Michael McKenry

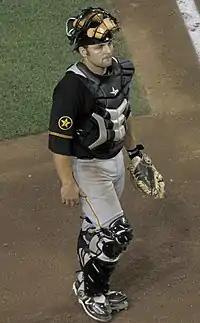
McKenry with the Pittsburgh Pirates in 2011

On June 13, 2011, he was traded to the Pittsburgh Pirates for cash or a player to be named later. McKenry made his debut for the Pirates on June 13 and recorded his first major league hit, a single off Houston Astros starter J. A. Happ, two days later. He hit his first major league home run on July 8, 2011 against the Chicago Cubs' Carlos Marmol.